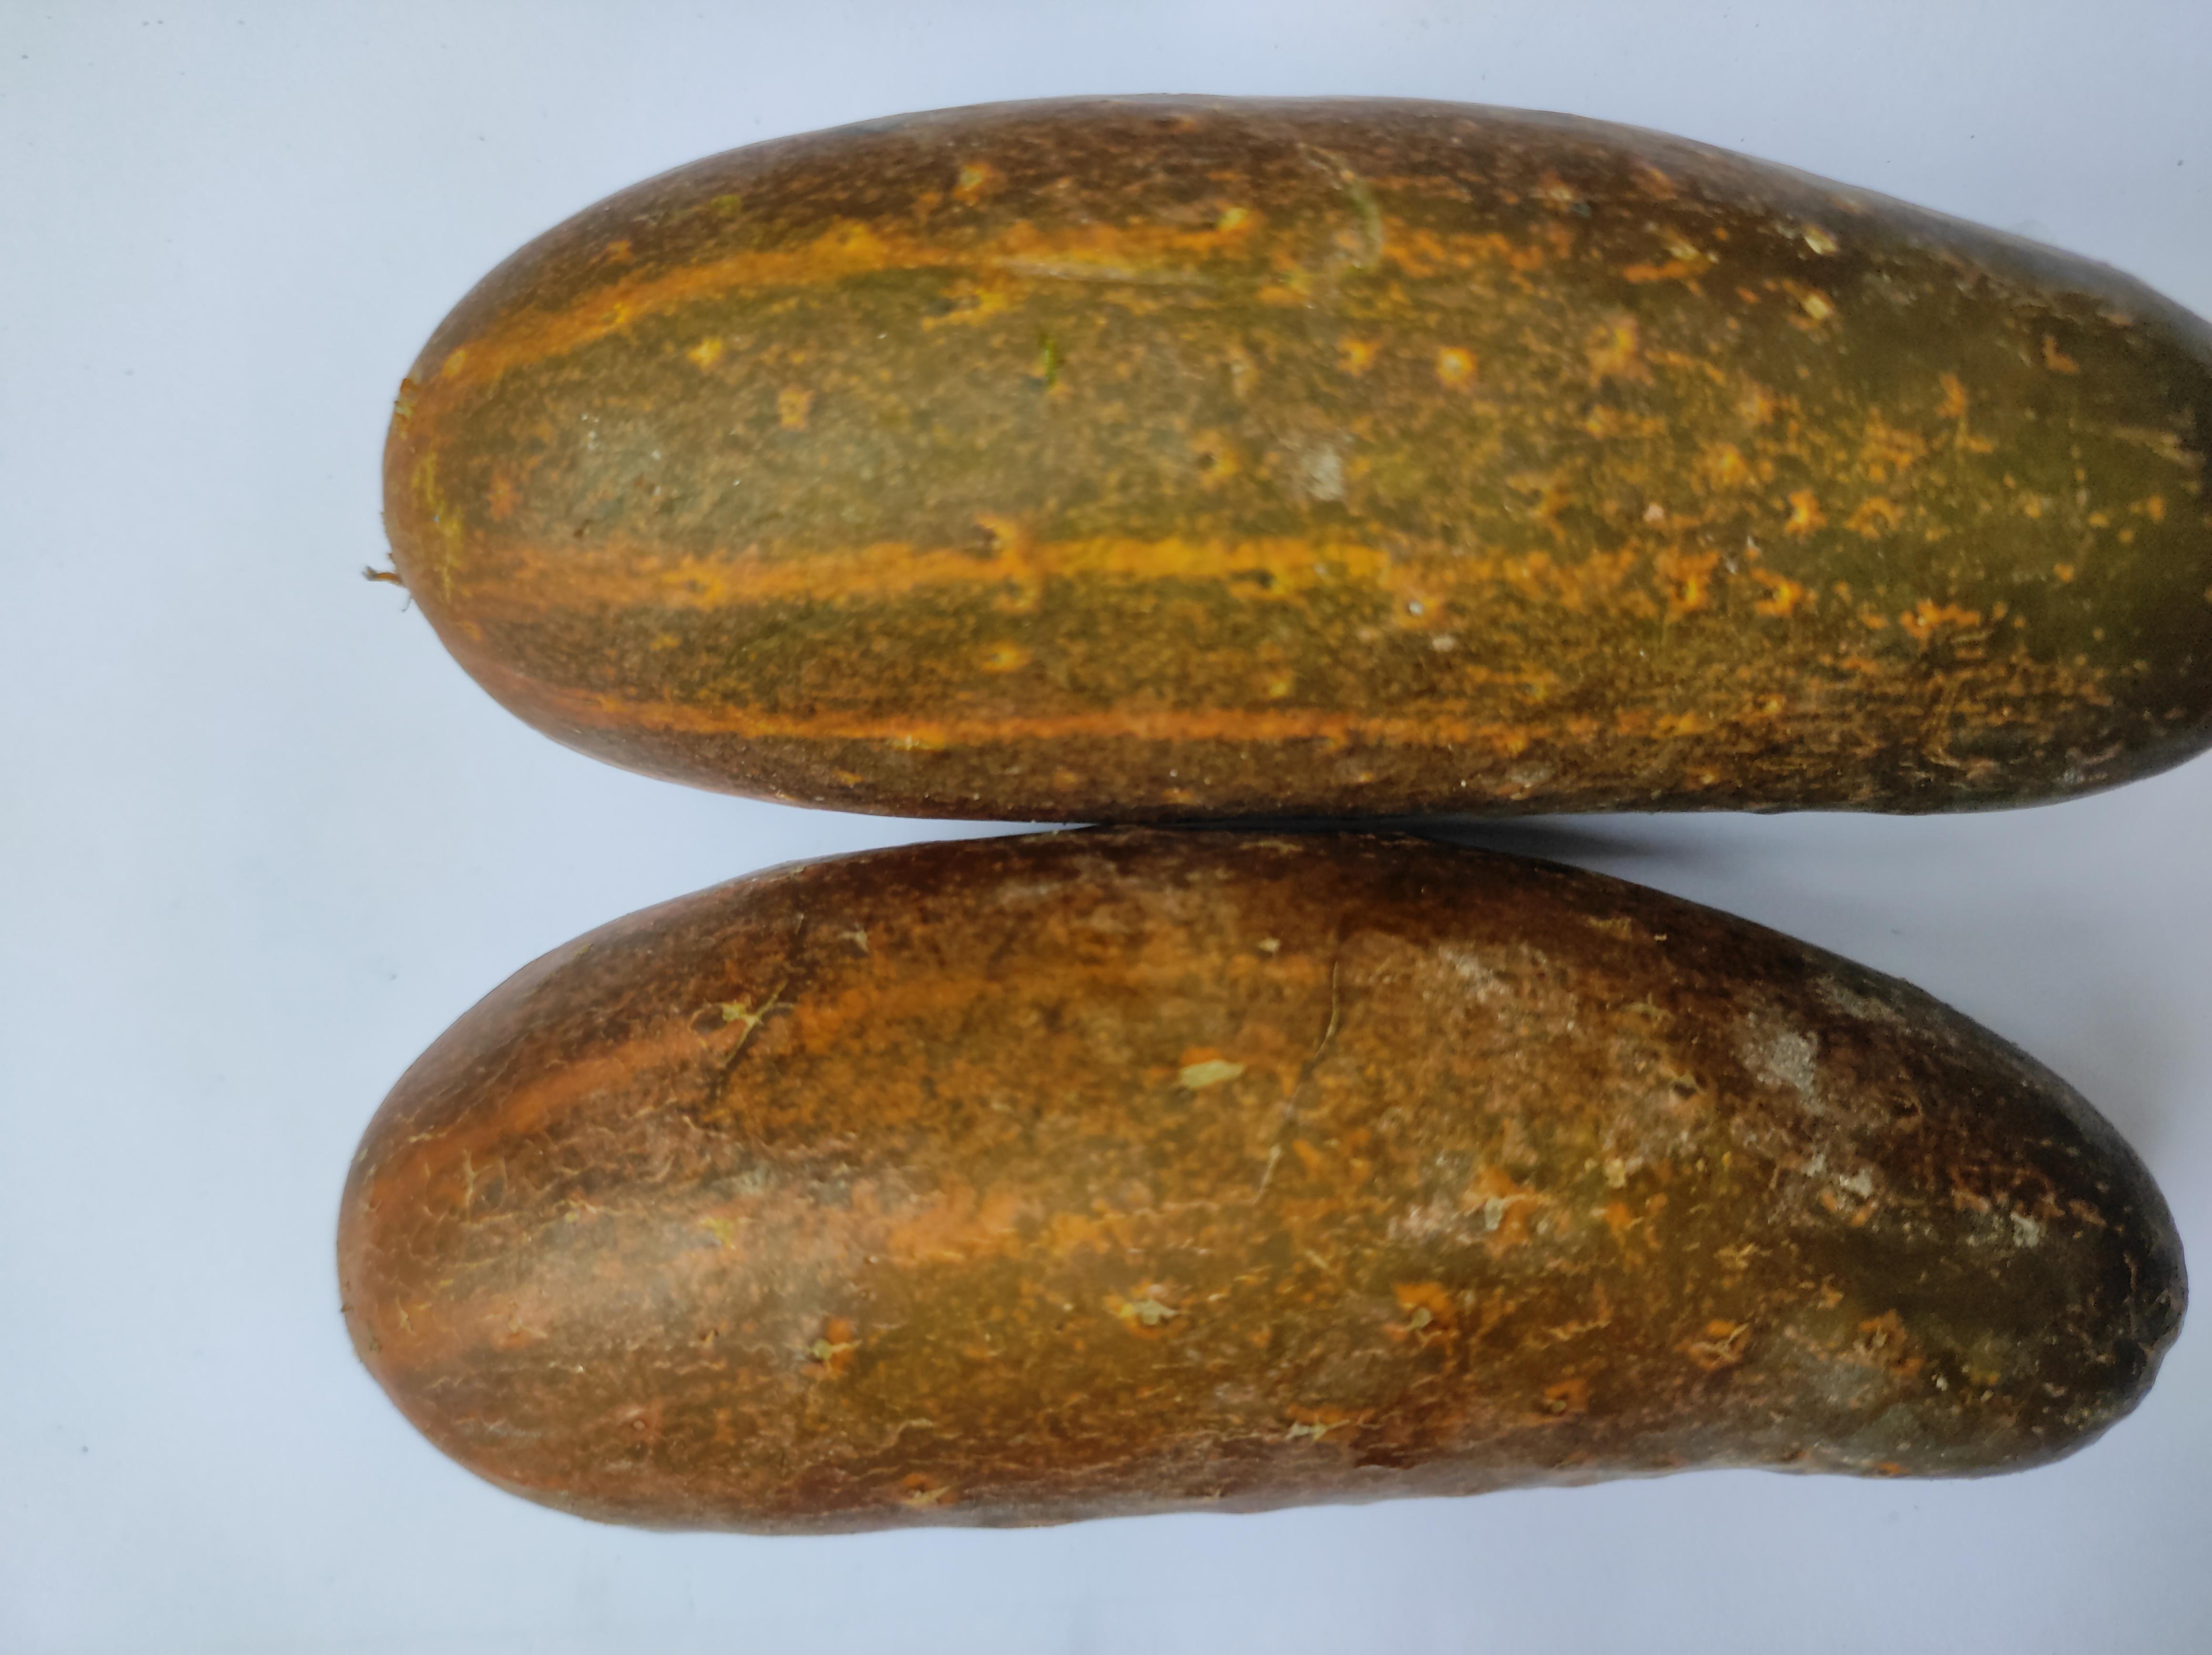
Label: Cucumber